Vochol

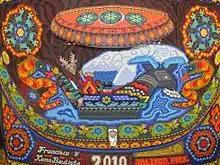
Back panel (over motor) of the Vochol

The work was sponsored by a number of private and public organizations including the Association of Friends of the Museo de Arte Popular, Secretaría de Cultura del Gobierno of the state of Jalisco and the Consejo Estatal para la Cultura y las Artes of the state of Nayarit. The purpose of the work was to create a folk art project for the 21st century that demonstrated the ritual nature, skill and culture of Huichol beadwork. Beadwork is a traditional Huichol craft that began by decorating bull horns, then gourds, masks, and jaguar head figures. Originally the craft was done with seeds, but is today done with plastic and glass beads. The craft is still evolving and the beadwork can be found on various modern materials, such as glass, stone, ceramics and metal. Traditionally, the beads are affixed with a kind of wax that comes from Campeche.